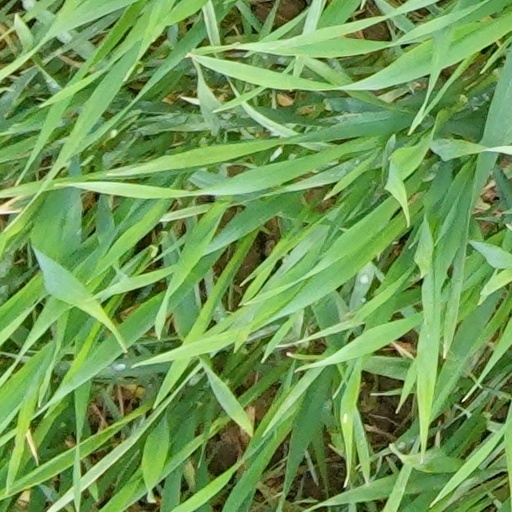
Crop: wheat